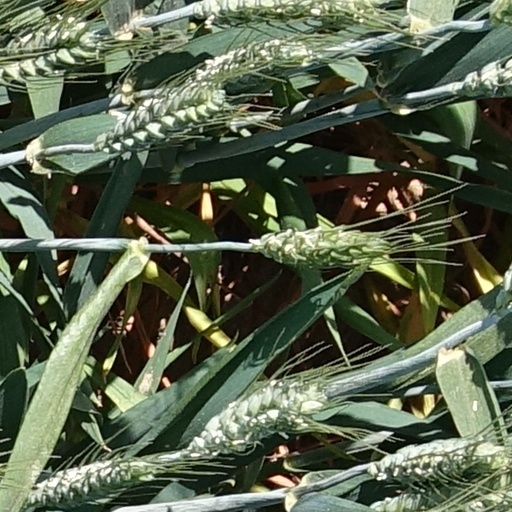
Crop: wheat